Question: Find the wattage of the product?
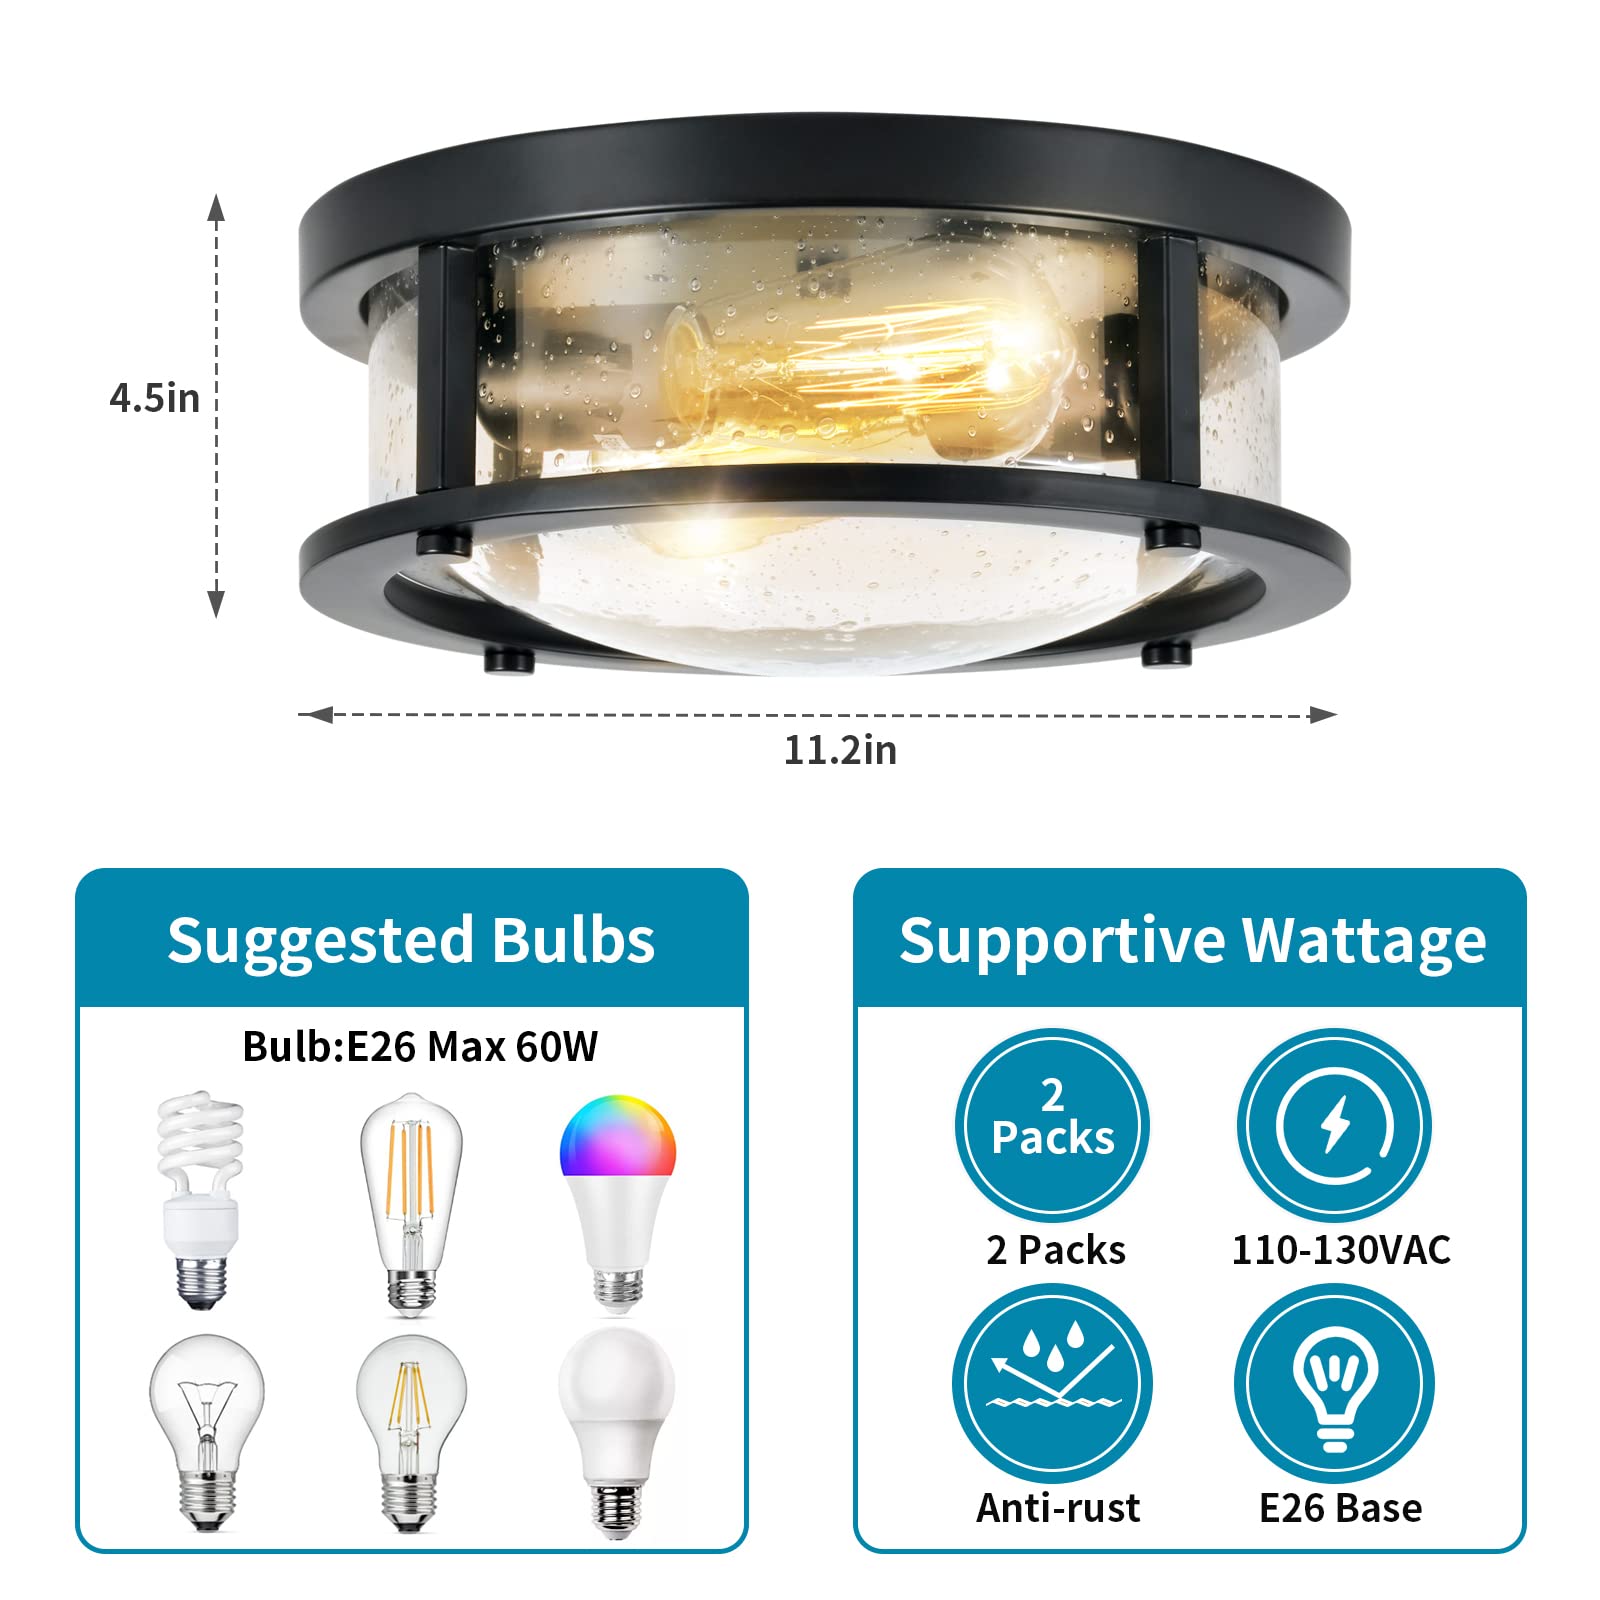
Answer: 60.0 watt